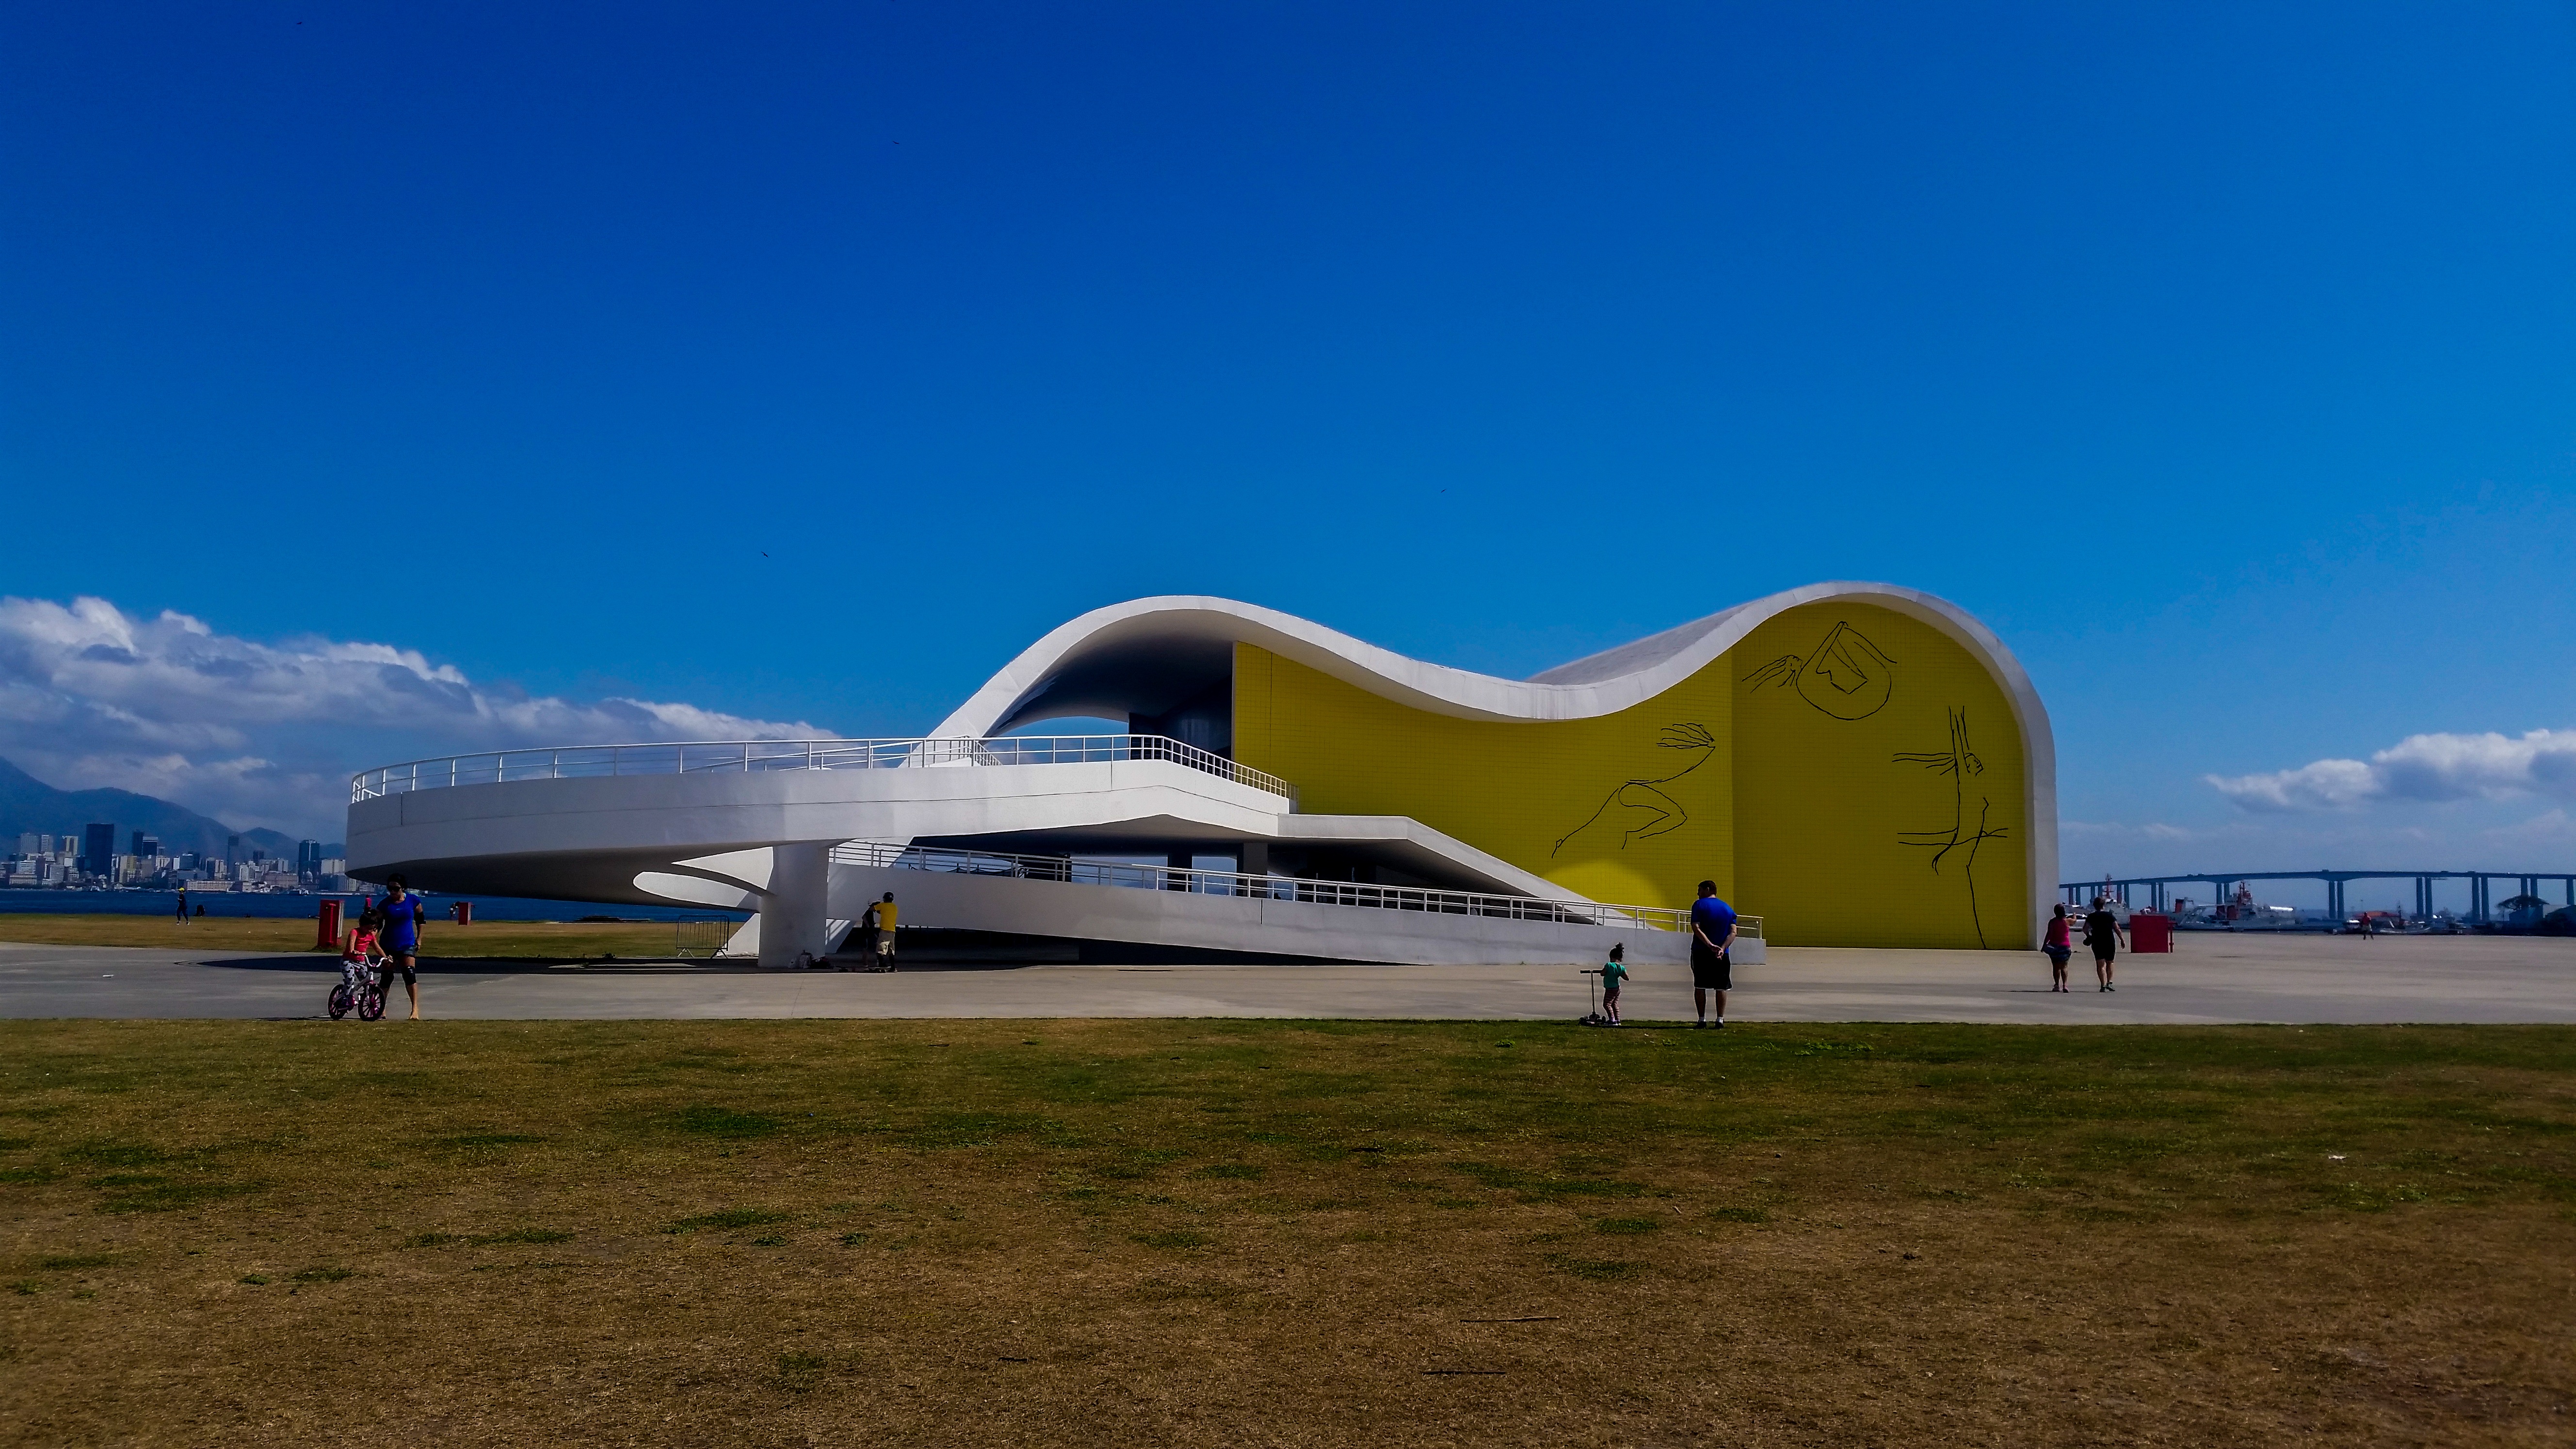
wing, architecture, airplane, aircraft, vehicle, airline, aviation, flight, rio de janeiro, theatre, airliner, brazil, jet aircraft, niter i, oscar niemeyer, atmosphere of earth, narrow body aircraft, aircraft engine